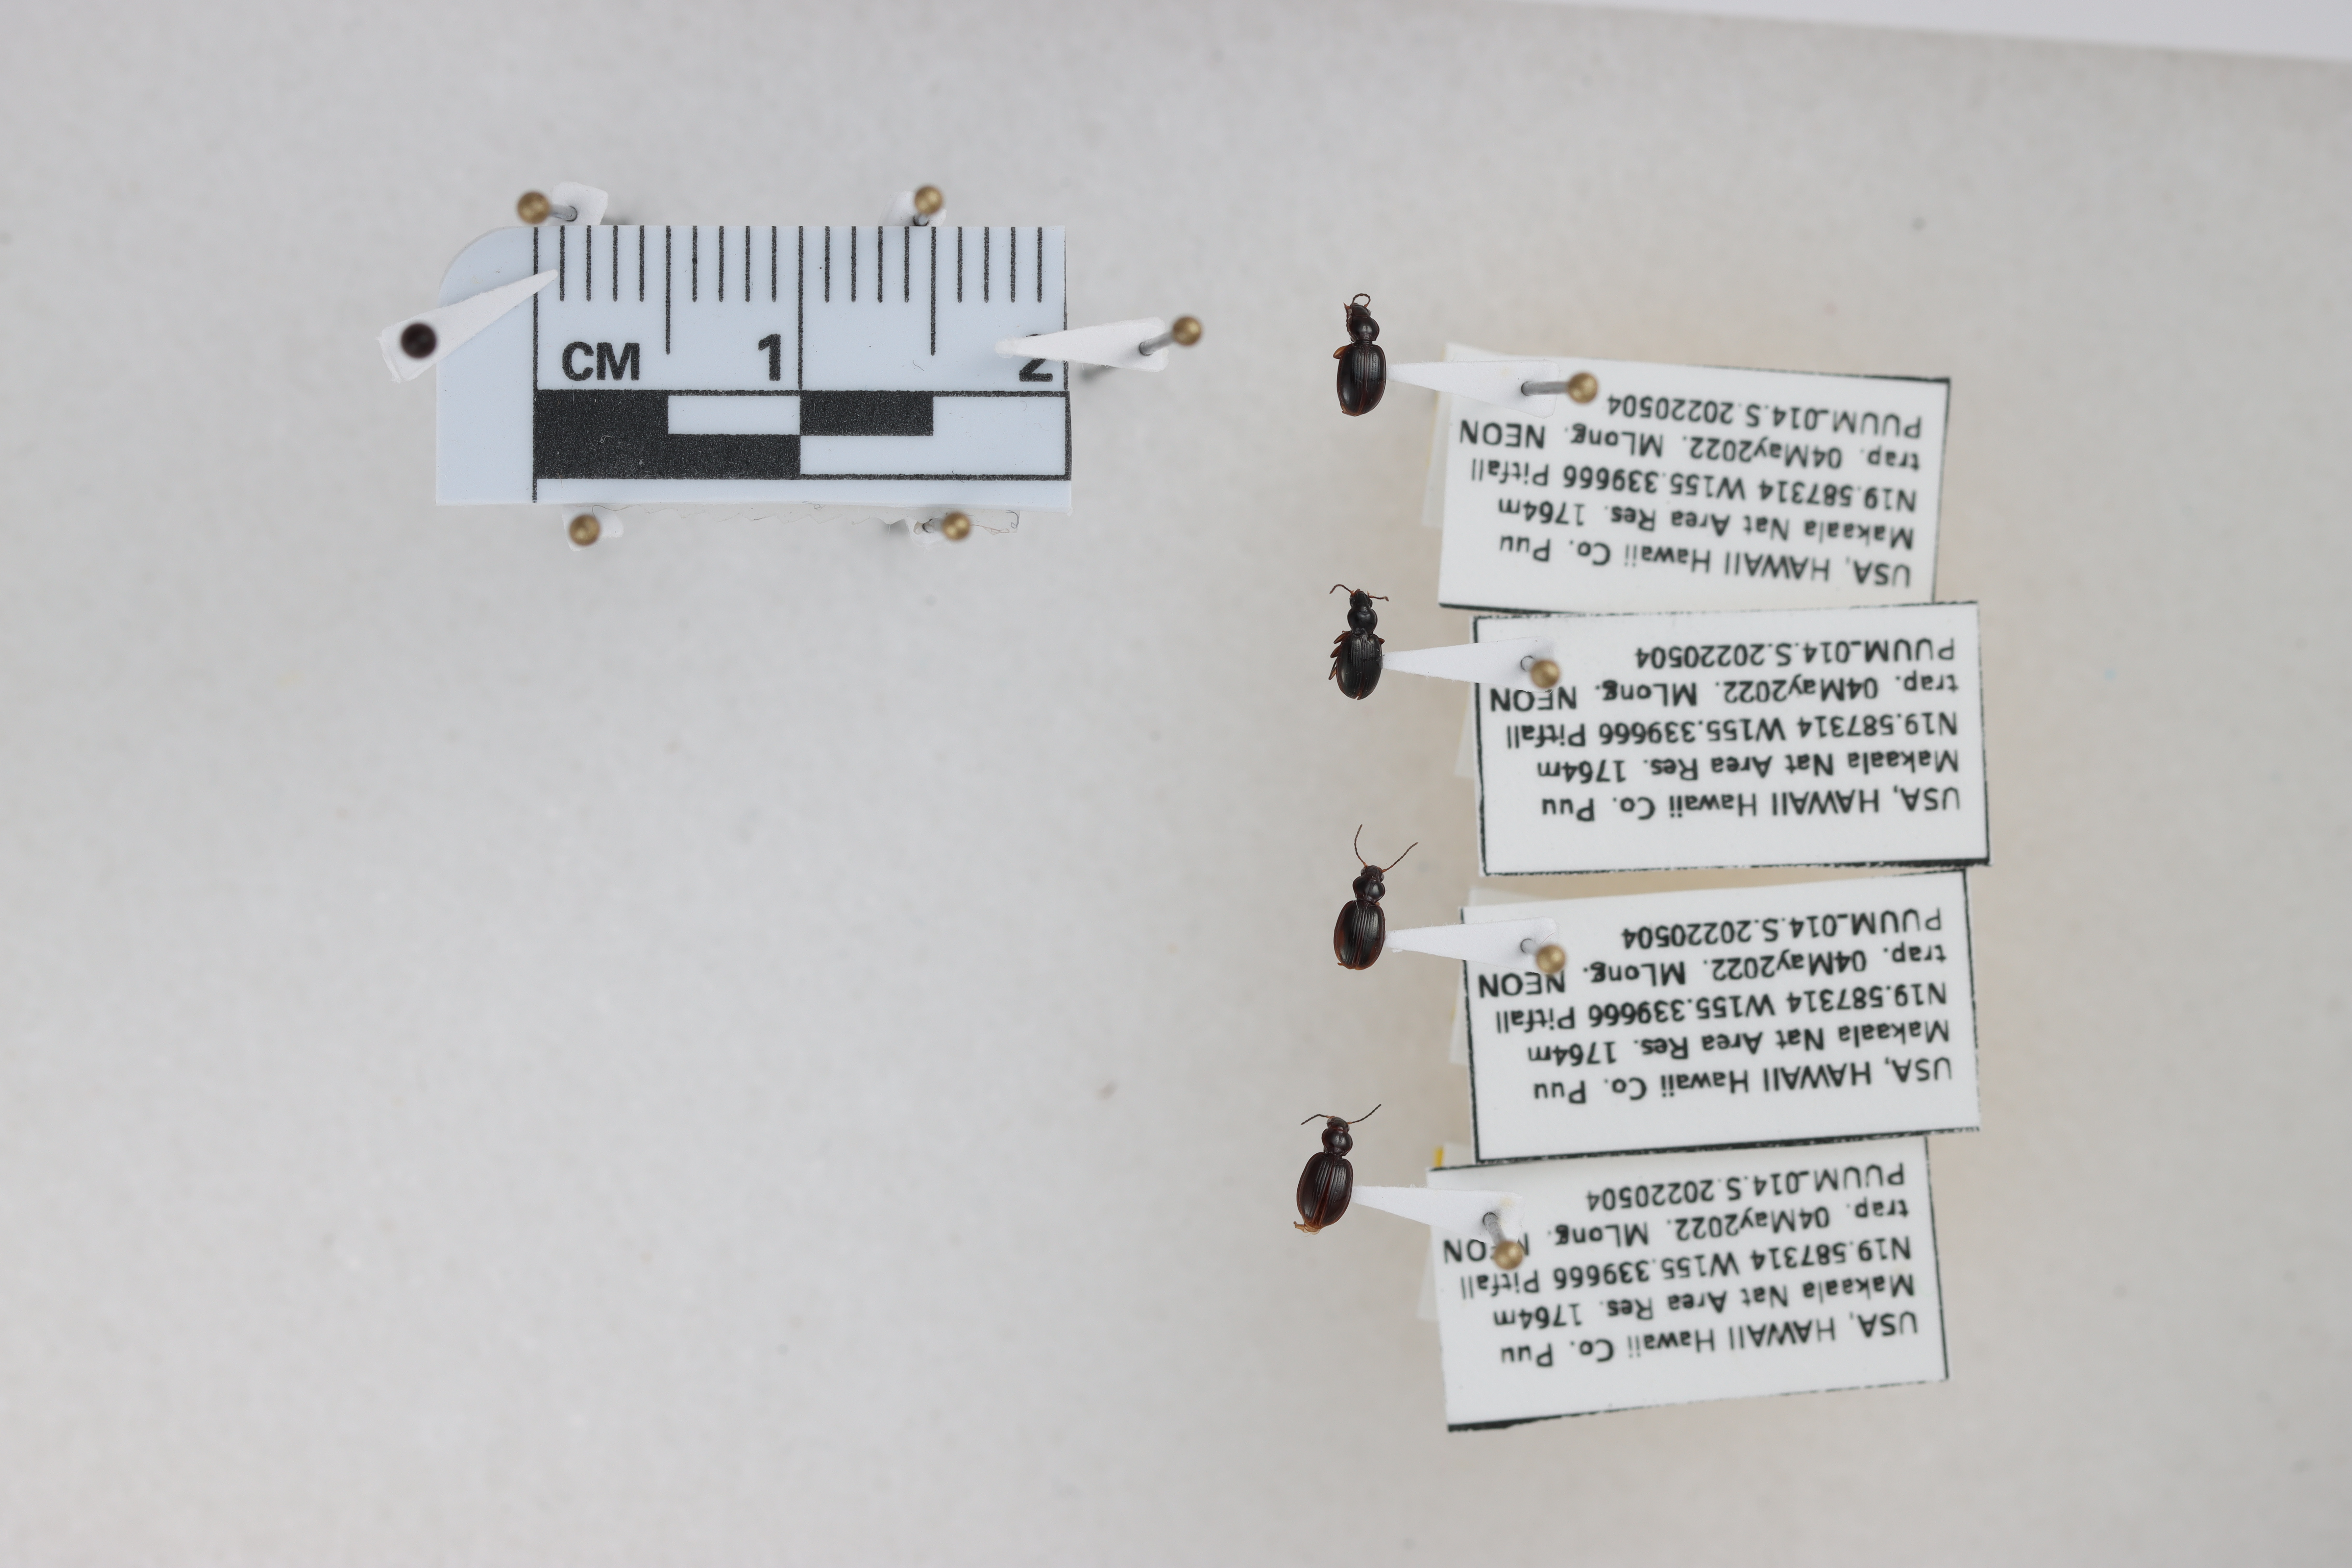
Beetle 1 — elytra length: 0.277 cm, elytra max width: 0.183 cm, basal pronotum width: 0.071 cm

Beetle 2 — elytra length: 0.243 cm, elytra max width: 0.166 cm, basal pronotum width: 0.076 cm

Beetle 3 — elytra length: 0.257 cm, elytra max width: 0.187 cm, basal pronotum width: 0.074 cm

Beetle 4 — elytra length: 0.261 cm, elytra max width: 0.186 cm, basal pronotum width: 0.069 cm